Certified copy

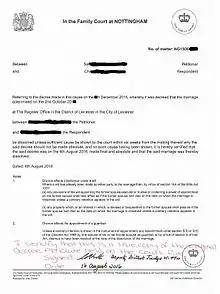
Exemplified certified copy of Decree Absolute issued by the Family Court Deputy District Judge – divorce certificate

A certified copy is a copy (often a photocopy) of a primary document that has on it an endorsement or certificate that it is a true copy of the primary document. It does not certify that the primary document is genuine, only that it is a true copy of the primary document.